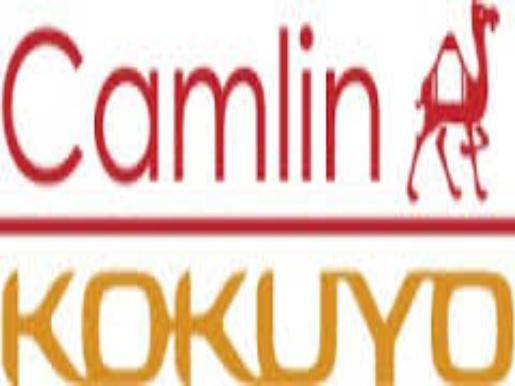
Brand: camlin
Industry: Medical